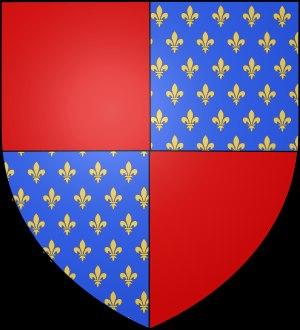
Des tentatives ont été conduites afin de former une alliance franco-mongole entre le milieu du XIIIᵉ siècle et le début du XIVᵉ siècle, plus particulièrement à partir de la septième croisade. Une telle alliance peut apparaître comme un choix logique au vu des forces en présence à cette époque. Les Mongols faisaient preuve de sympathie envers le christianisme, certains d'entre eux étaient même nestoriens. De leur côté les Croisés pouvaient souhaiter une aide venue de l'est pour renforcer leur conquête de la Terre sainte ; certains, au début, crurent même qu'elle pourrait leur venir du mythique Royaume du prêtre Jean.
La septième croisade est la première des deux croisades entreprises sous la direction du roi Louis IX dit Saint Louis. Décidée par le roi en 1244, elle quitte le royaume de France en 1248 et aborde l’Égypte en 1249. Vaincue par les maladies, l’armée ne retrouve sa liberté qu’en 1250, et le roi de France passe les quatre années suivantes à mettre le royaume de Jérusalem en état de se défendre contre les Mamelouks. La croisade prend fin en 1254, avec le retour du roi en France après la mort de sa mère Blanche de Castille, qui assurait la régence du royaume pendant son absence.